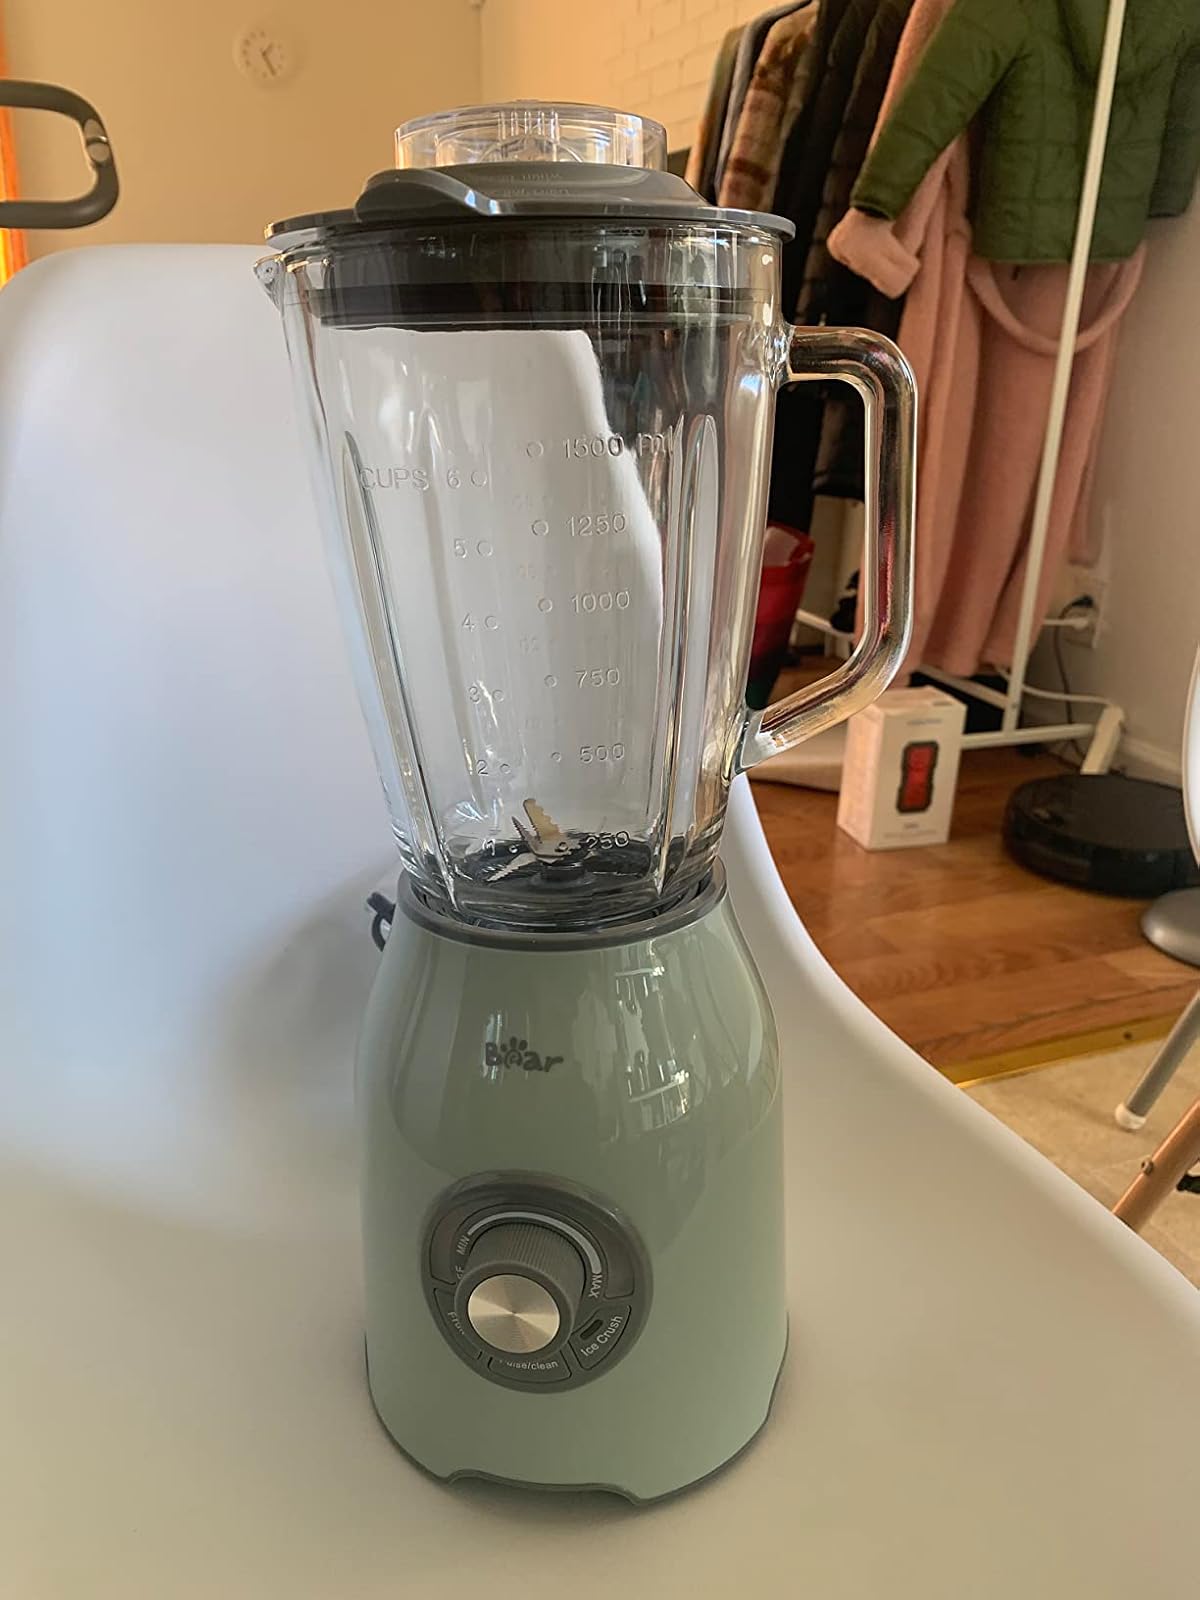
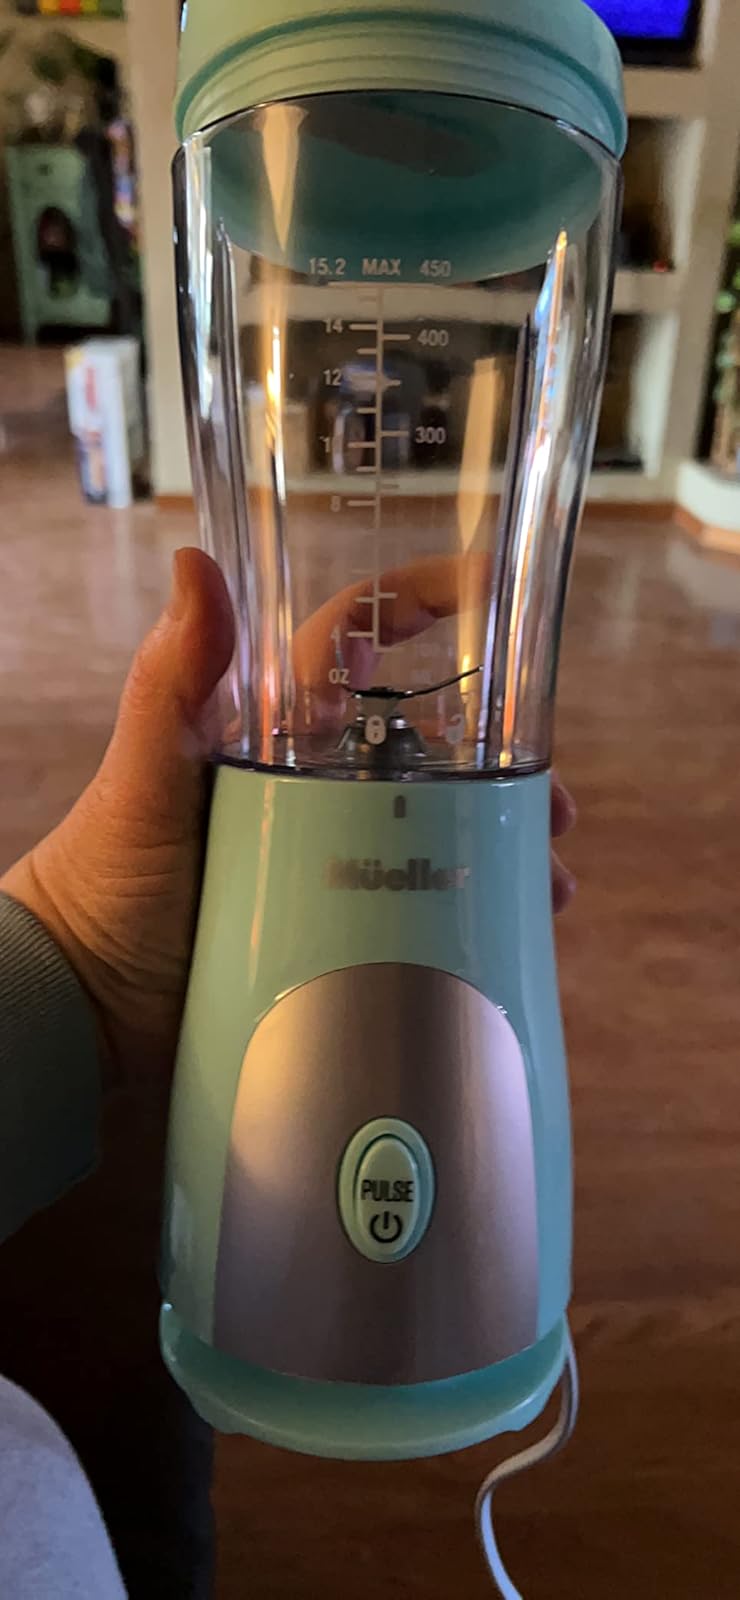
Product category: items_blender
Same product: no